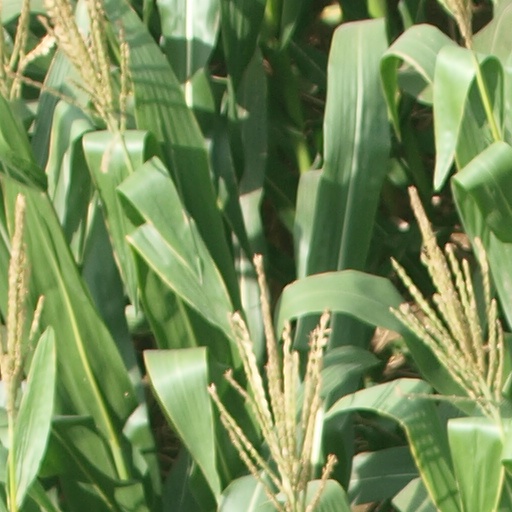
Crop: maize; corn